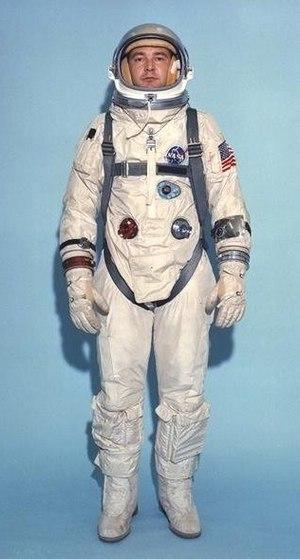
La combinaison Gemini est une combinaison spatiale développée pour la National Aeronautics and Space Administration utilisée par les astronautes américains dans le cadre des missions du programme Gemini, que ce soit lors des vols spatiaux, lors des phases de décollage et d'amerrissage et lors des sorties extravéhiculaires.